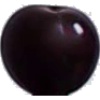
Label: Cherry Wax Black 1